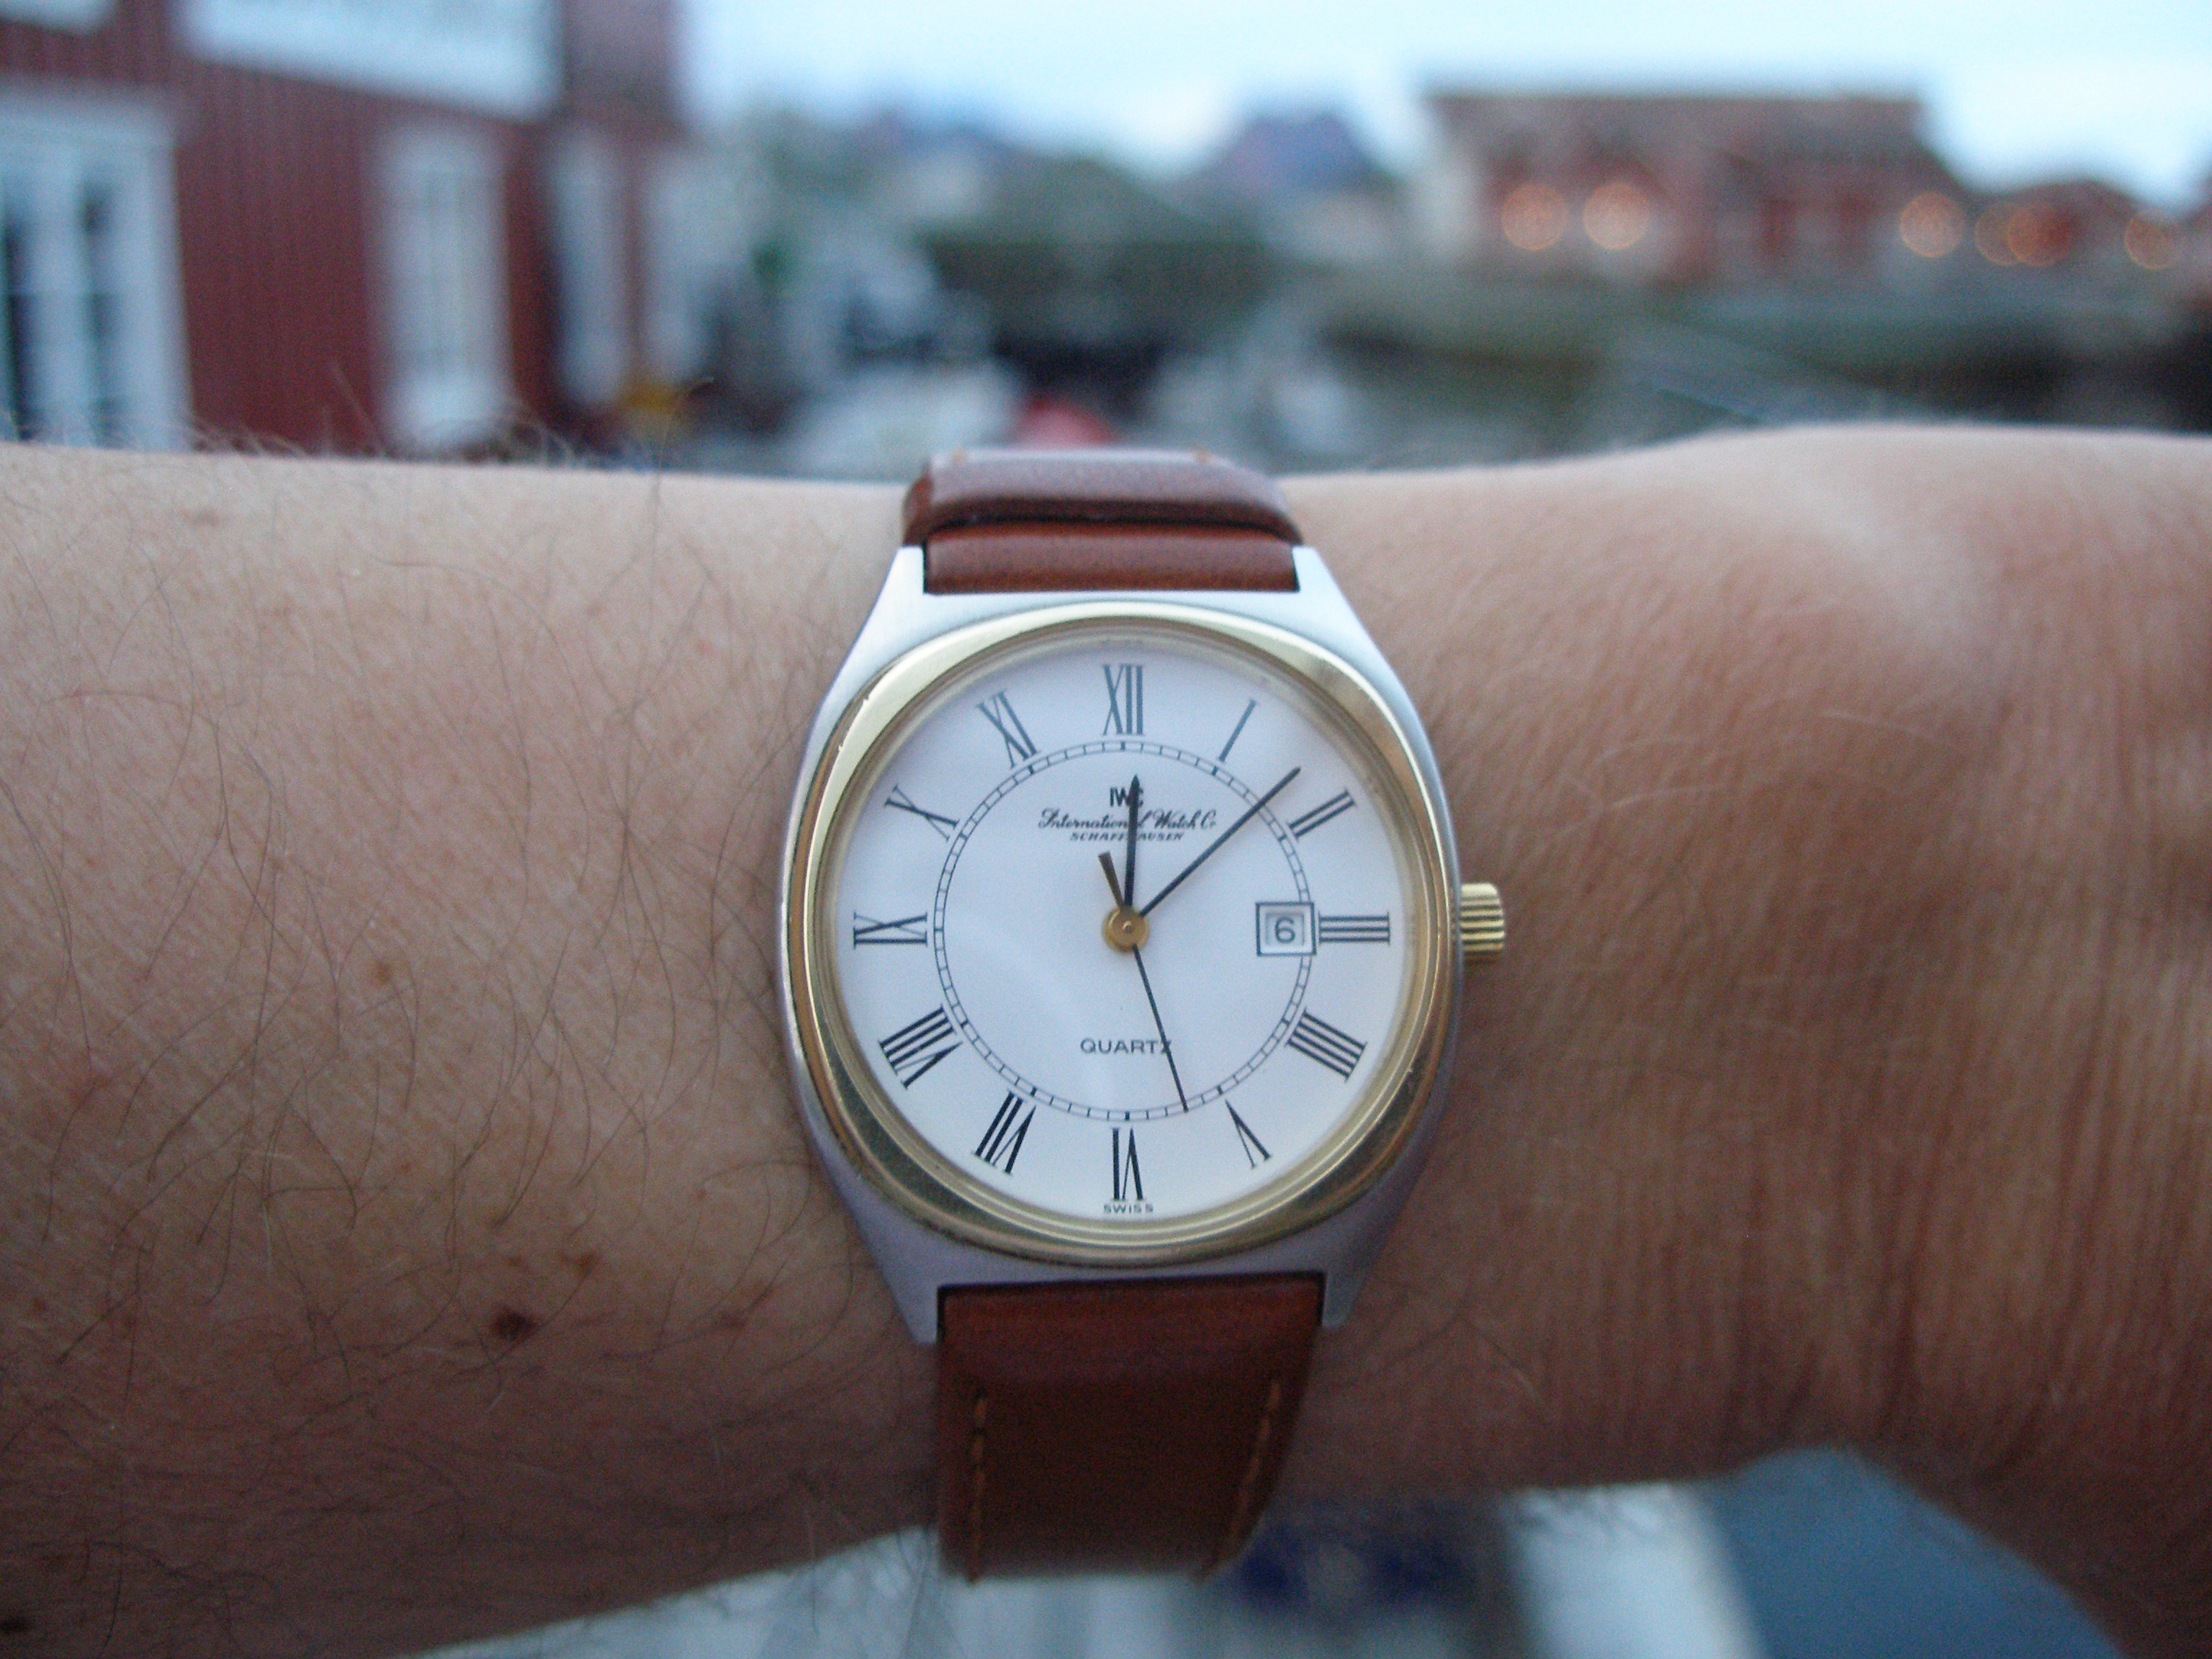
watch, hand, norway, strap, lofoten, midnight sun